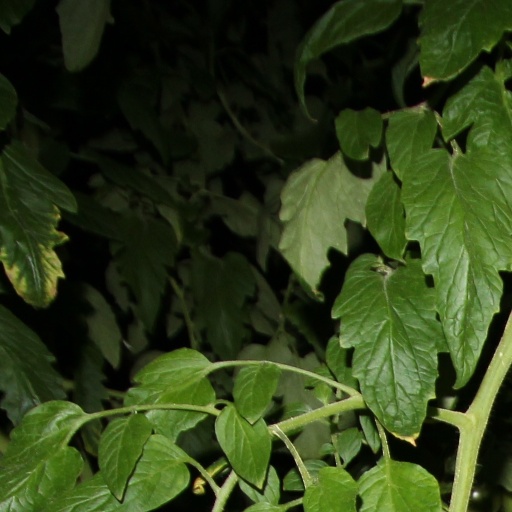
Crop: tomato